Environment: real
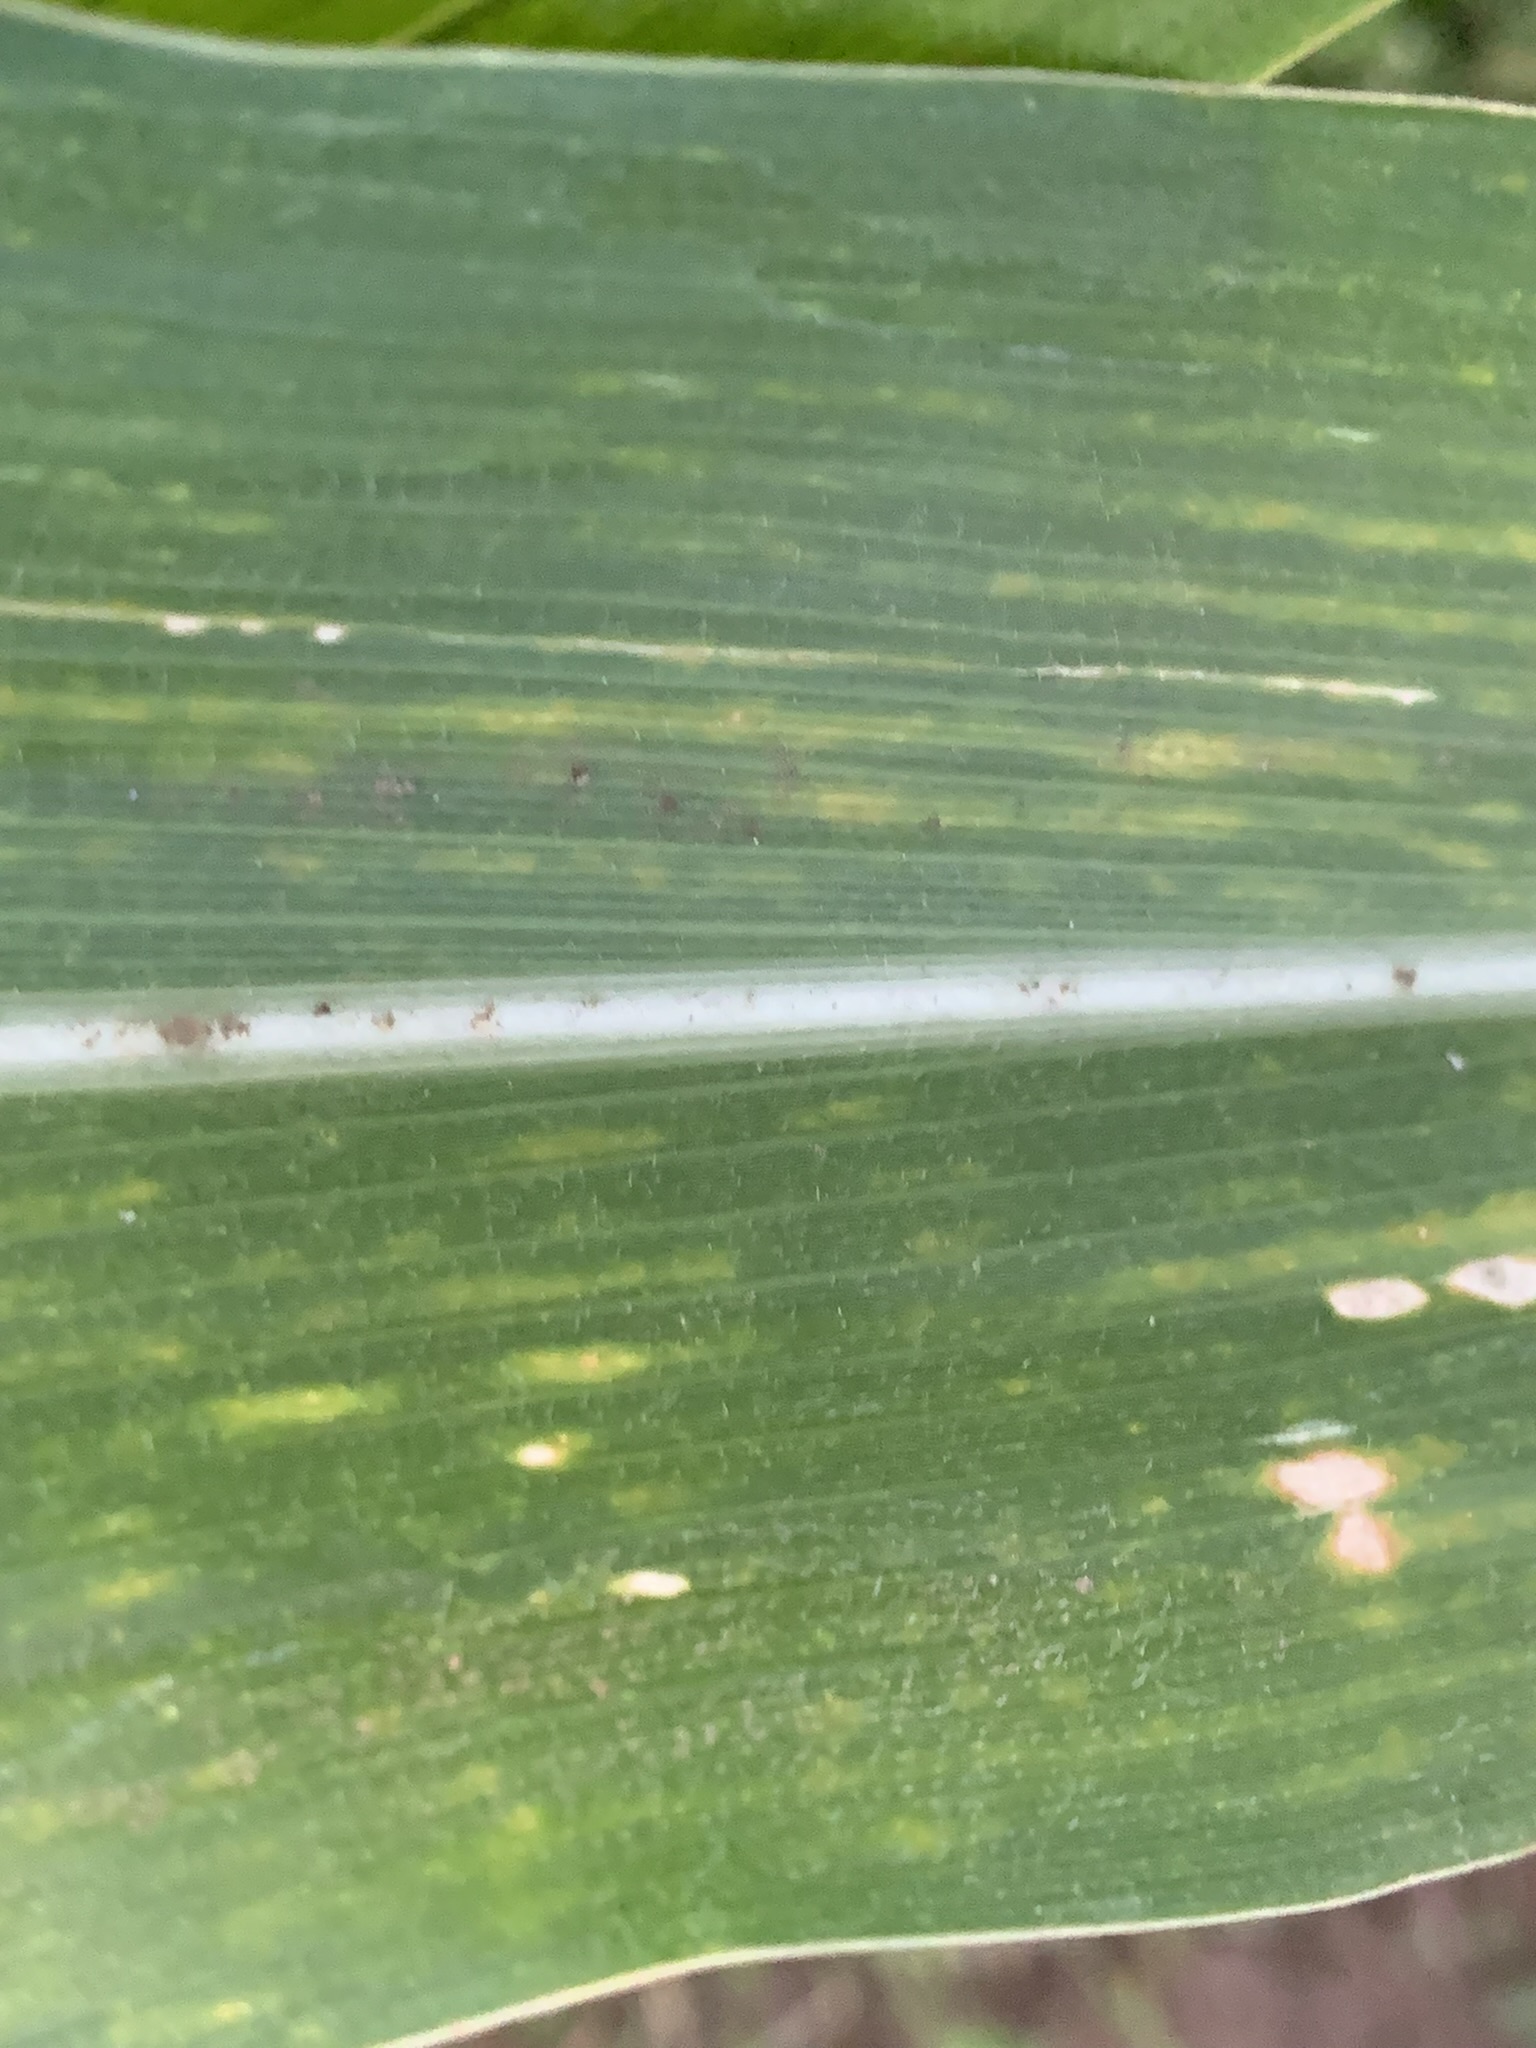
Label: lethal_necrosis